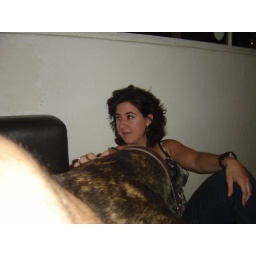
sitting around with my dog and my guy--fun saturday night!